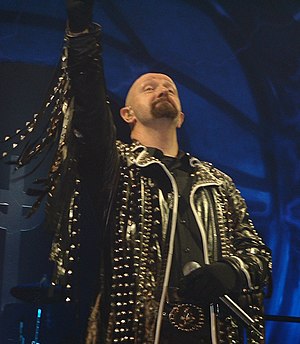
Judas Priest / Medlemmer
Judas Priest er et britisk heavy metal-band dannet i 1969 eller 1970 i Birmingham. Usikkerheden skyldes at guitarist K. K. Downing og bassist Ian Hill dannede bandet Freight i 1969, men først fandt deres forsanger og nye navn i 1970.